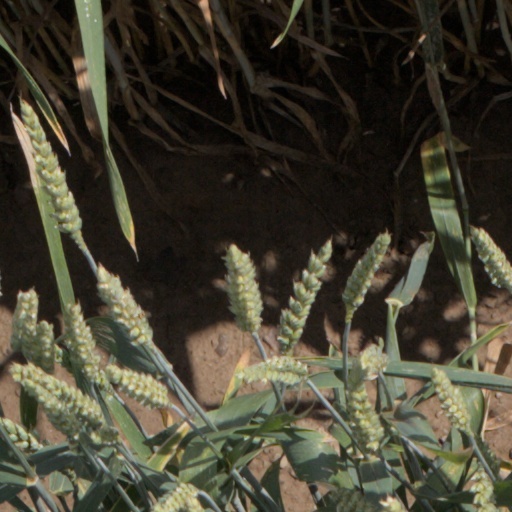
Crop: wheat